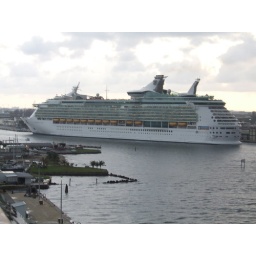
Another ship in port as we sail out.